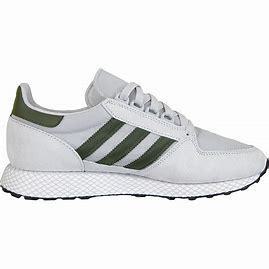
Brand: Adidas
Model: Forest Grove